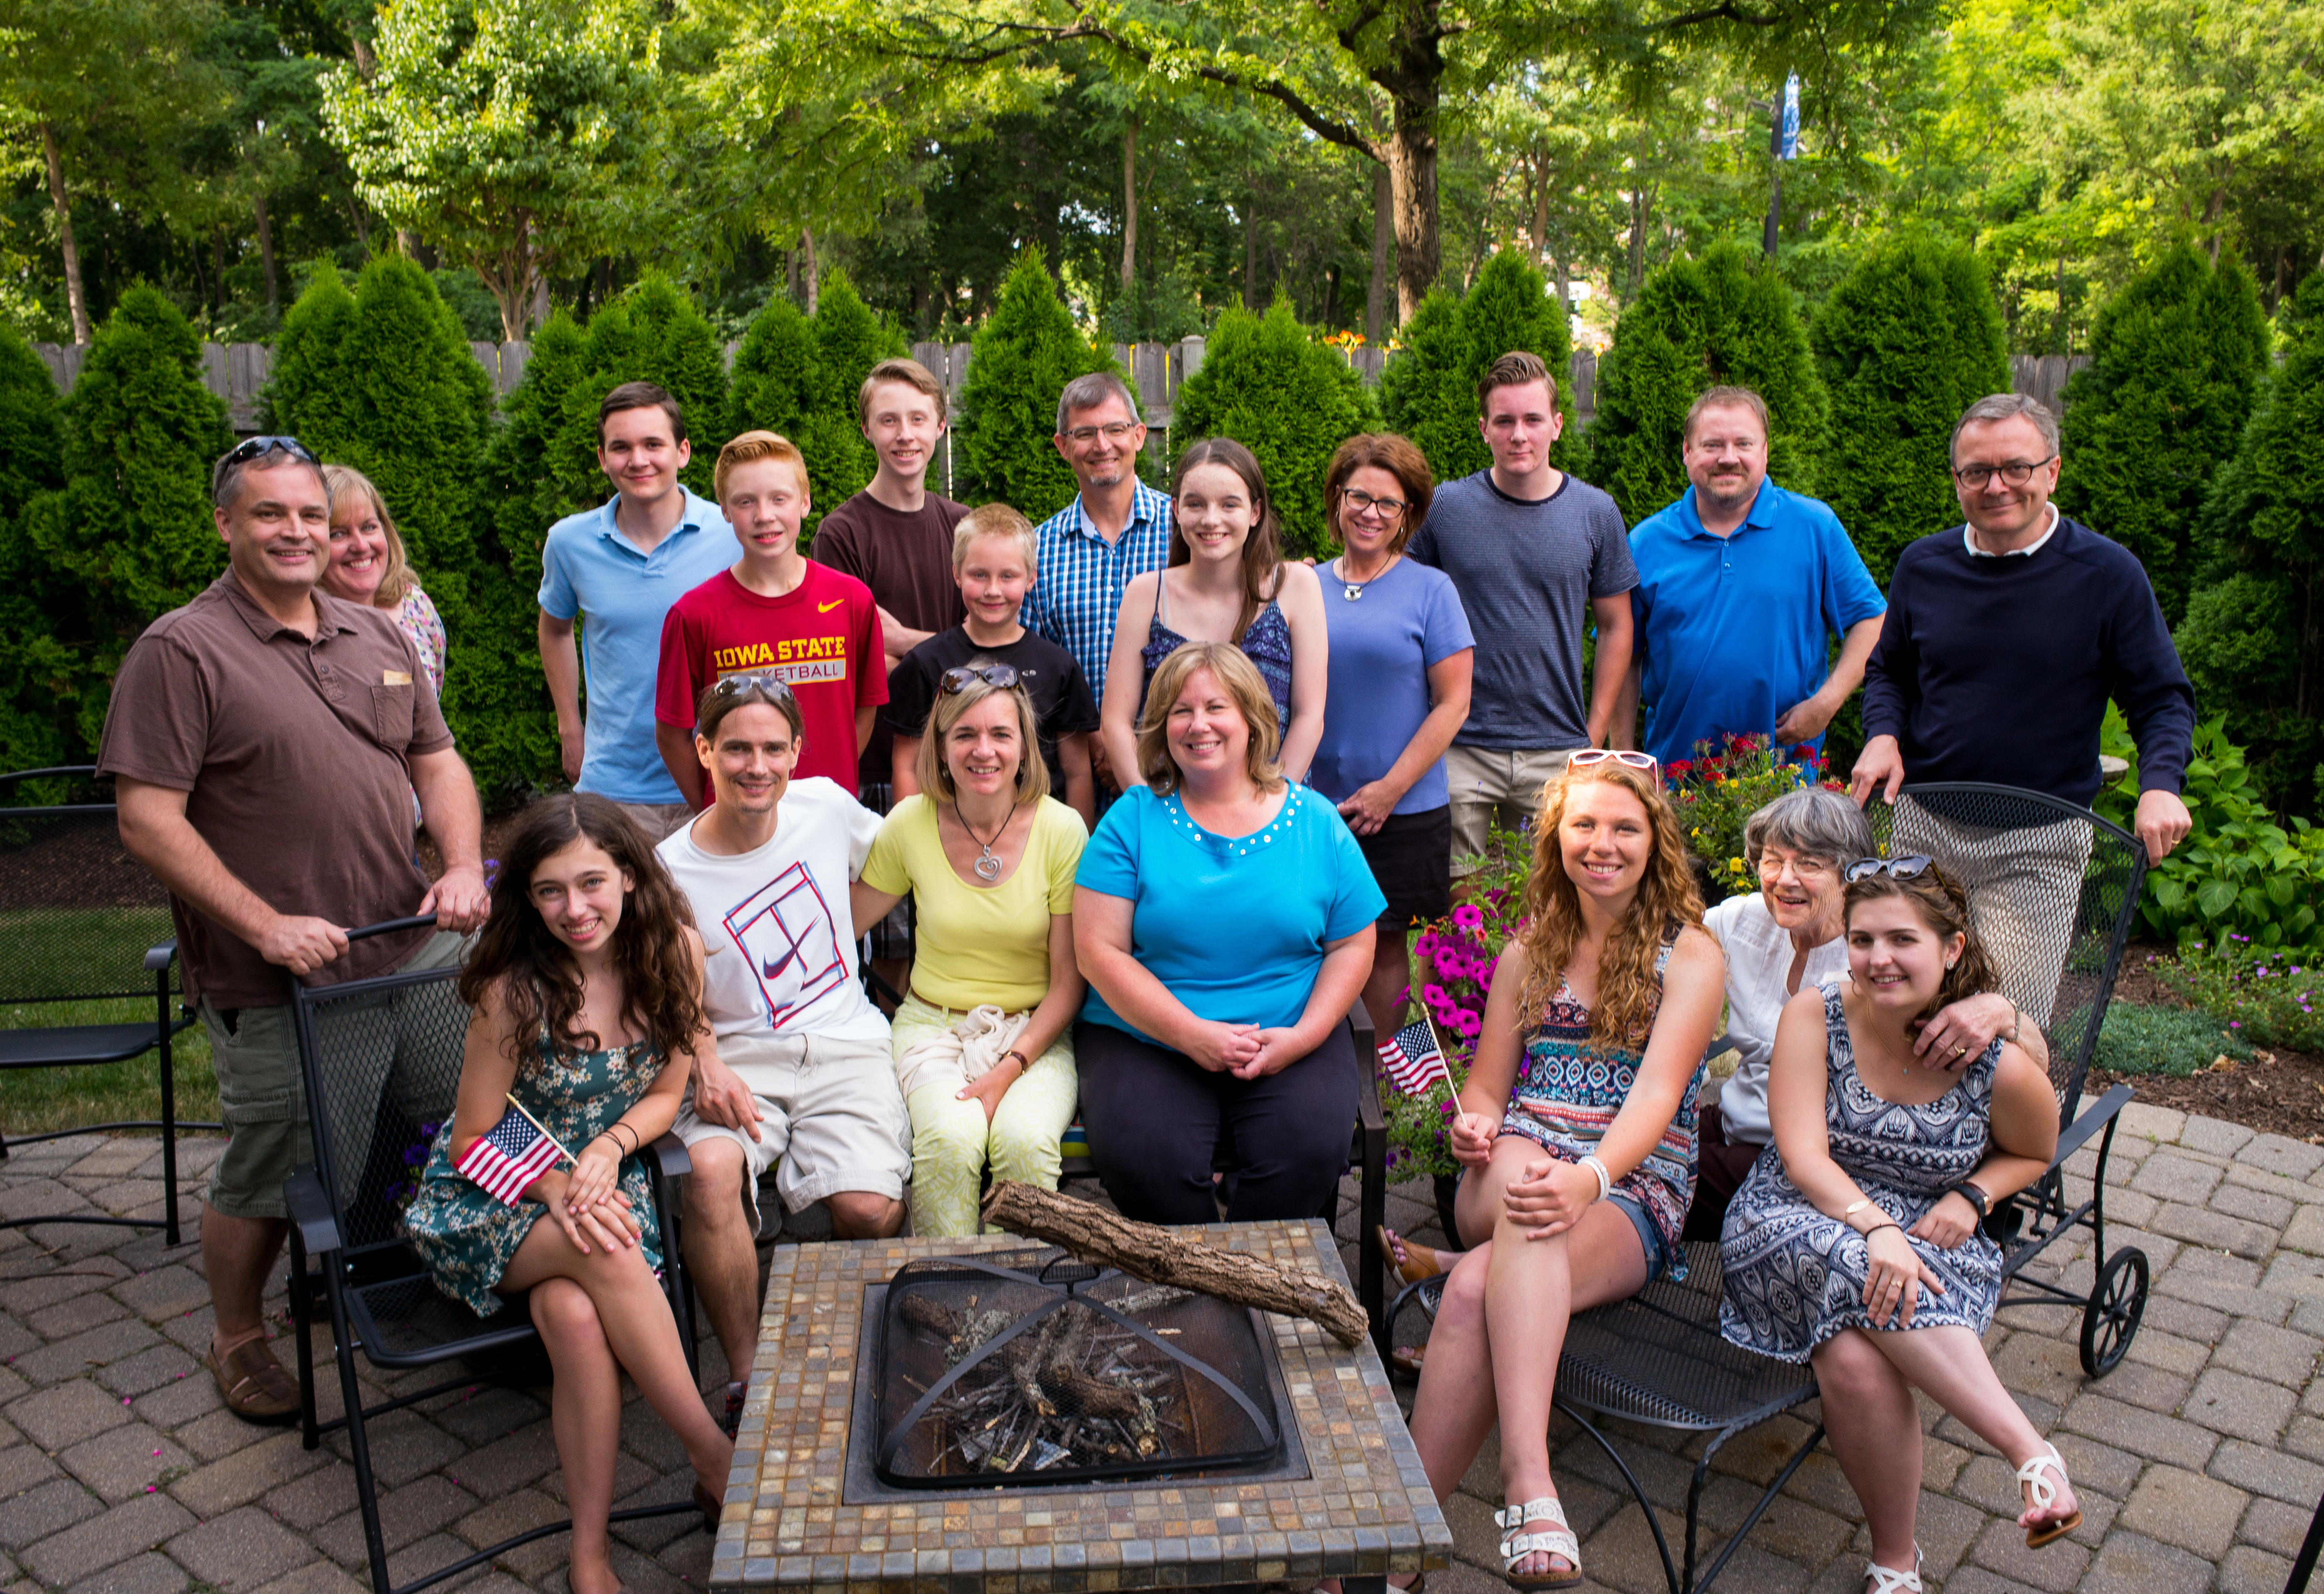
people, youth, community, family, team, social group, family reunion